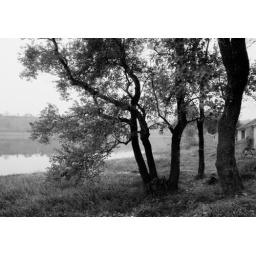
the city wall standing near the "Front Lake"